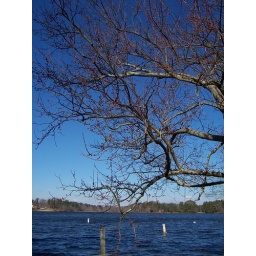
I just thought this tree was pretty with the red in it.